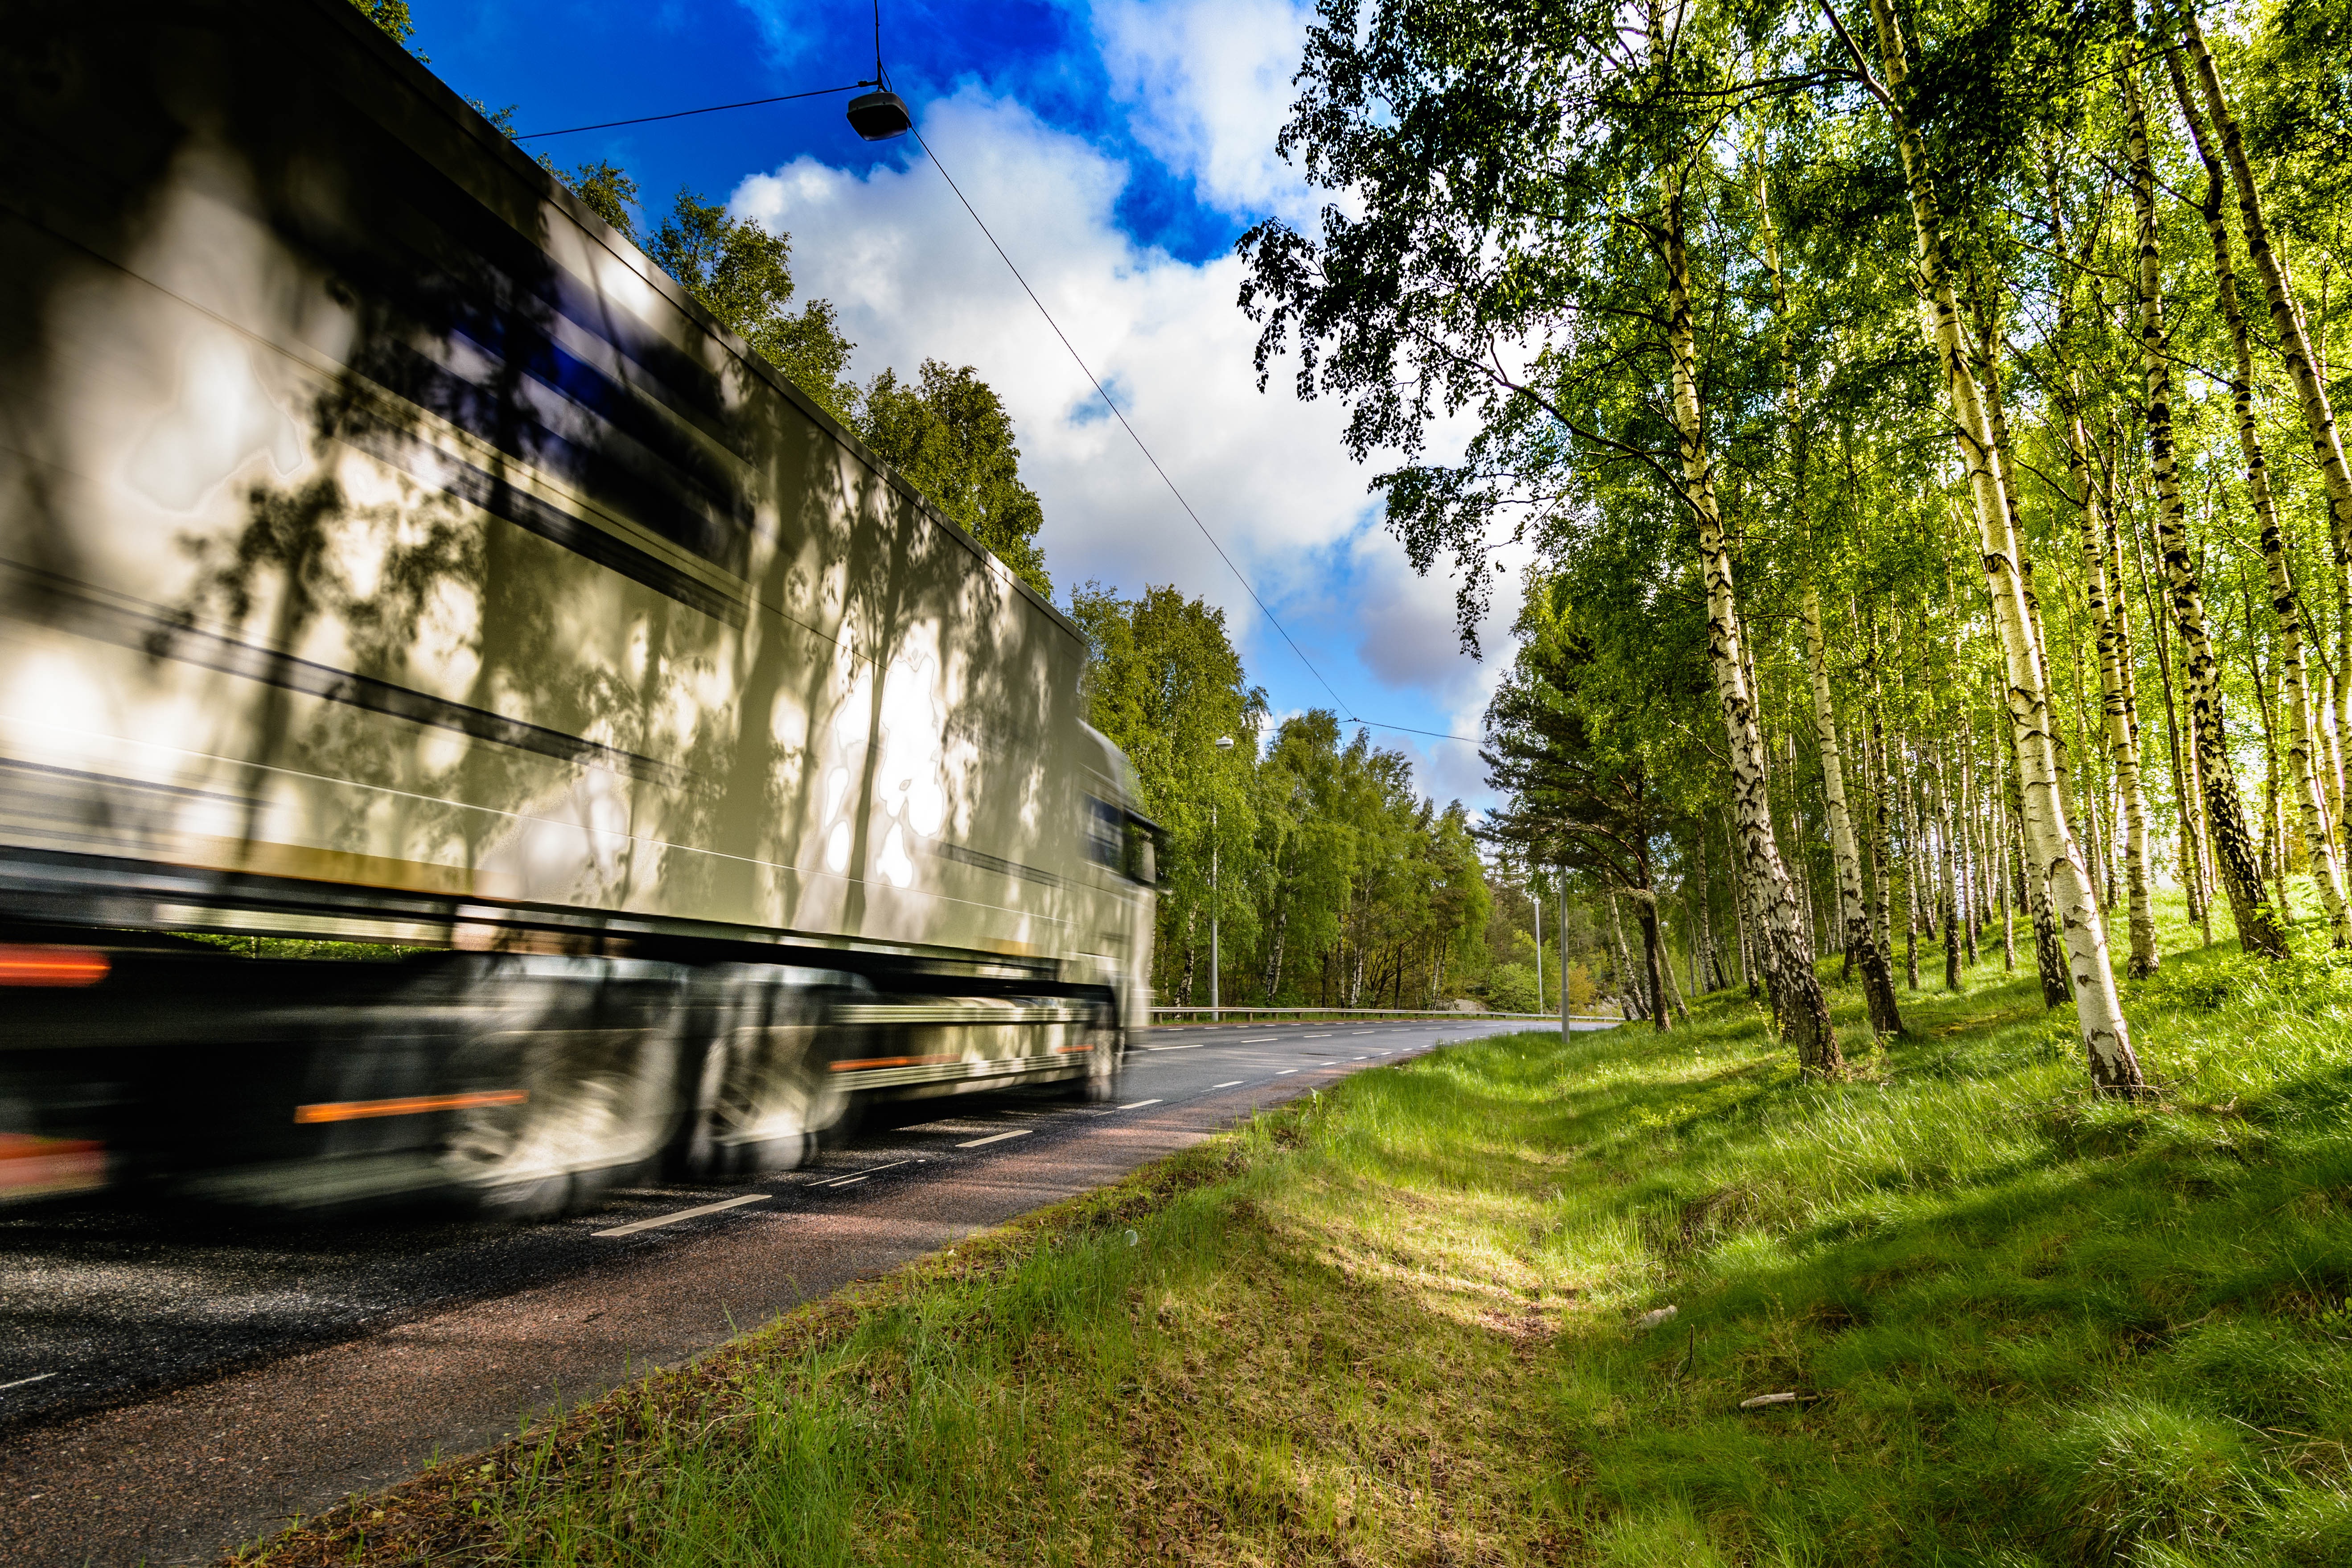
tree, track, road, traffic, car, sunlight, flower, canal, cityscape, summer, transport, truck, reflection, birch, speed, waterway, infrastructure, sweden